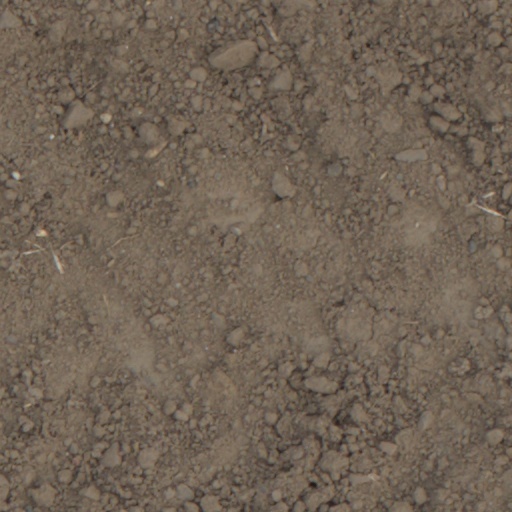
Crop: wheat